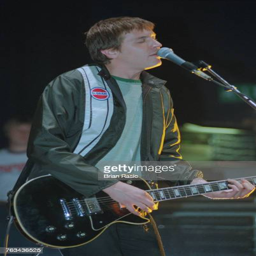
musician and artist performs live on stage playing a guitar